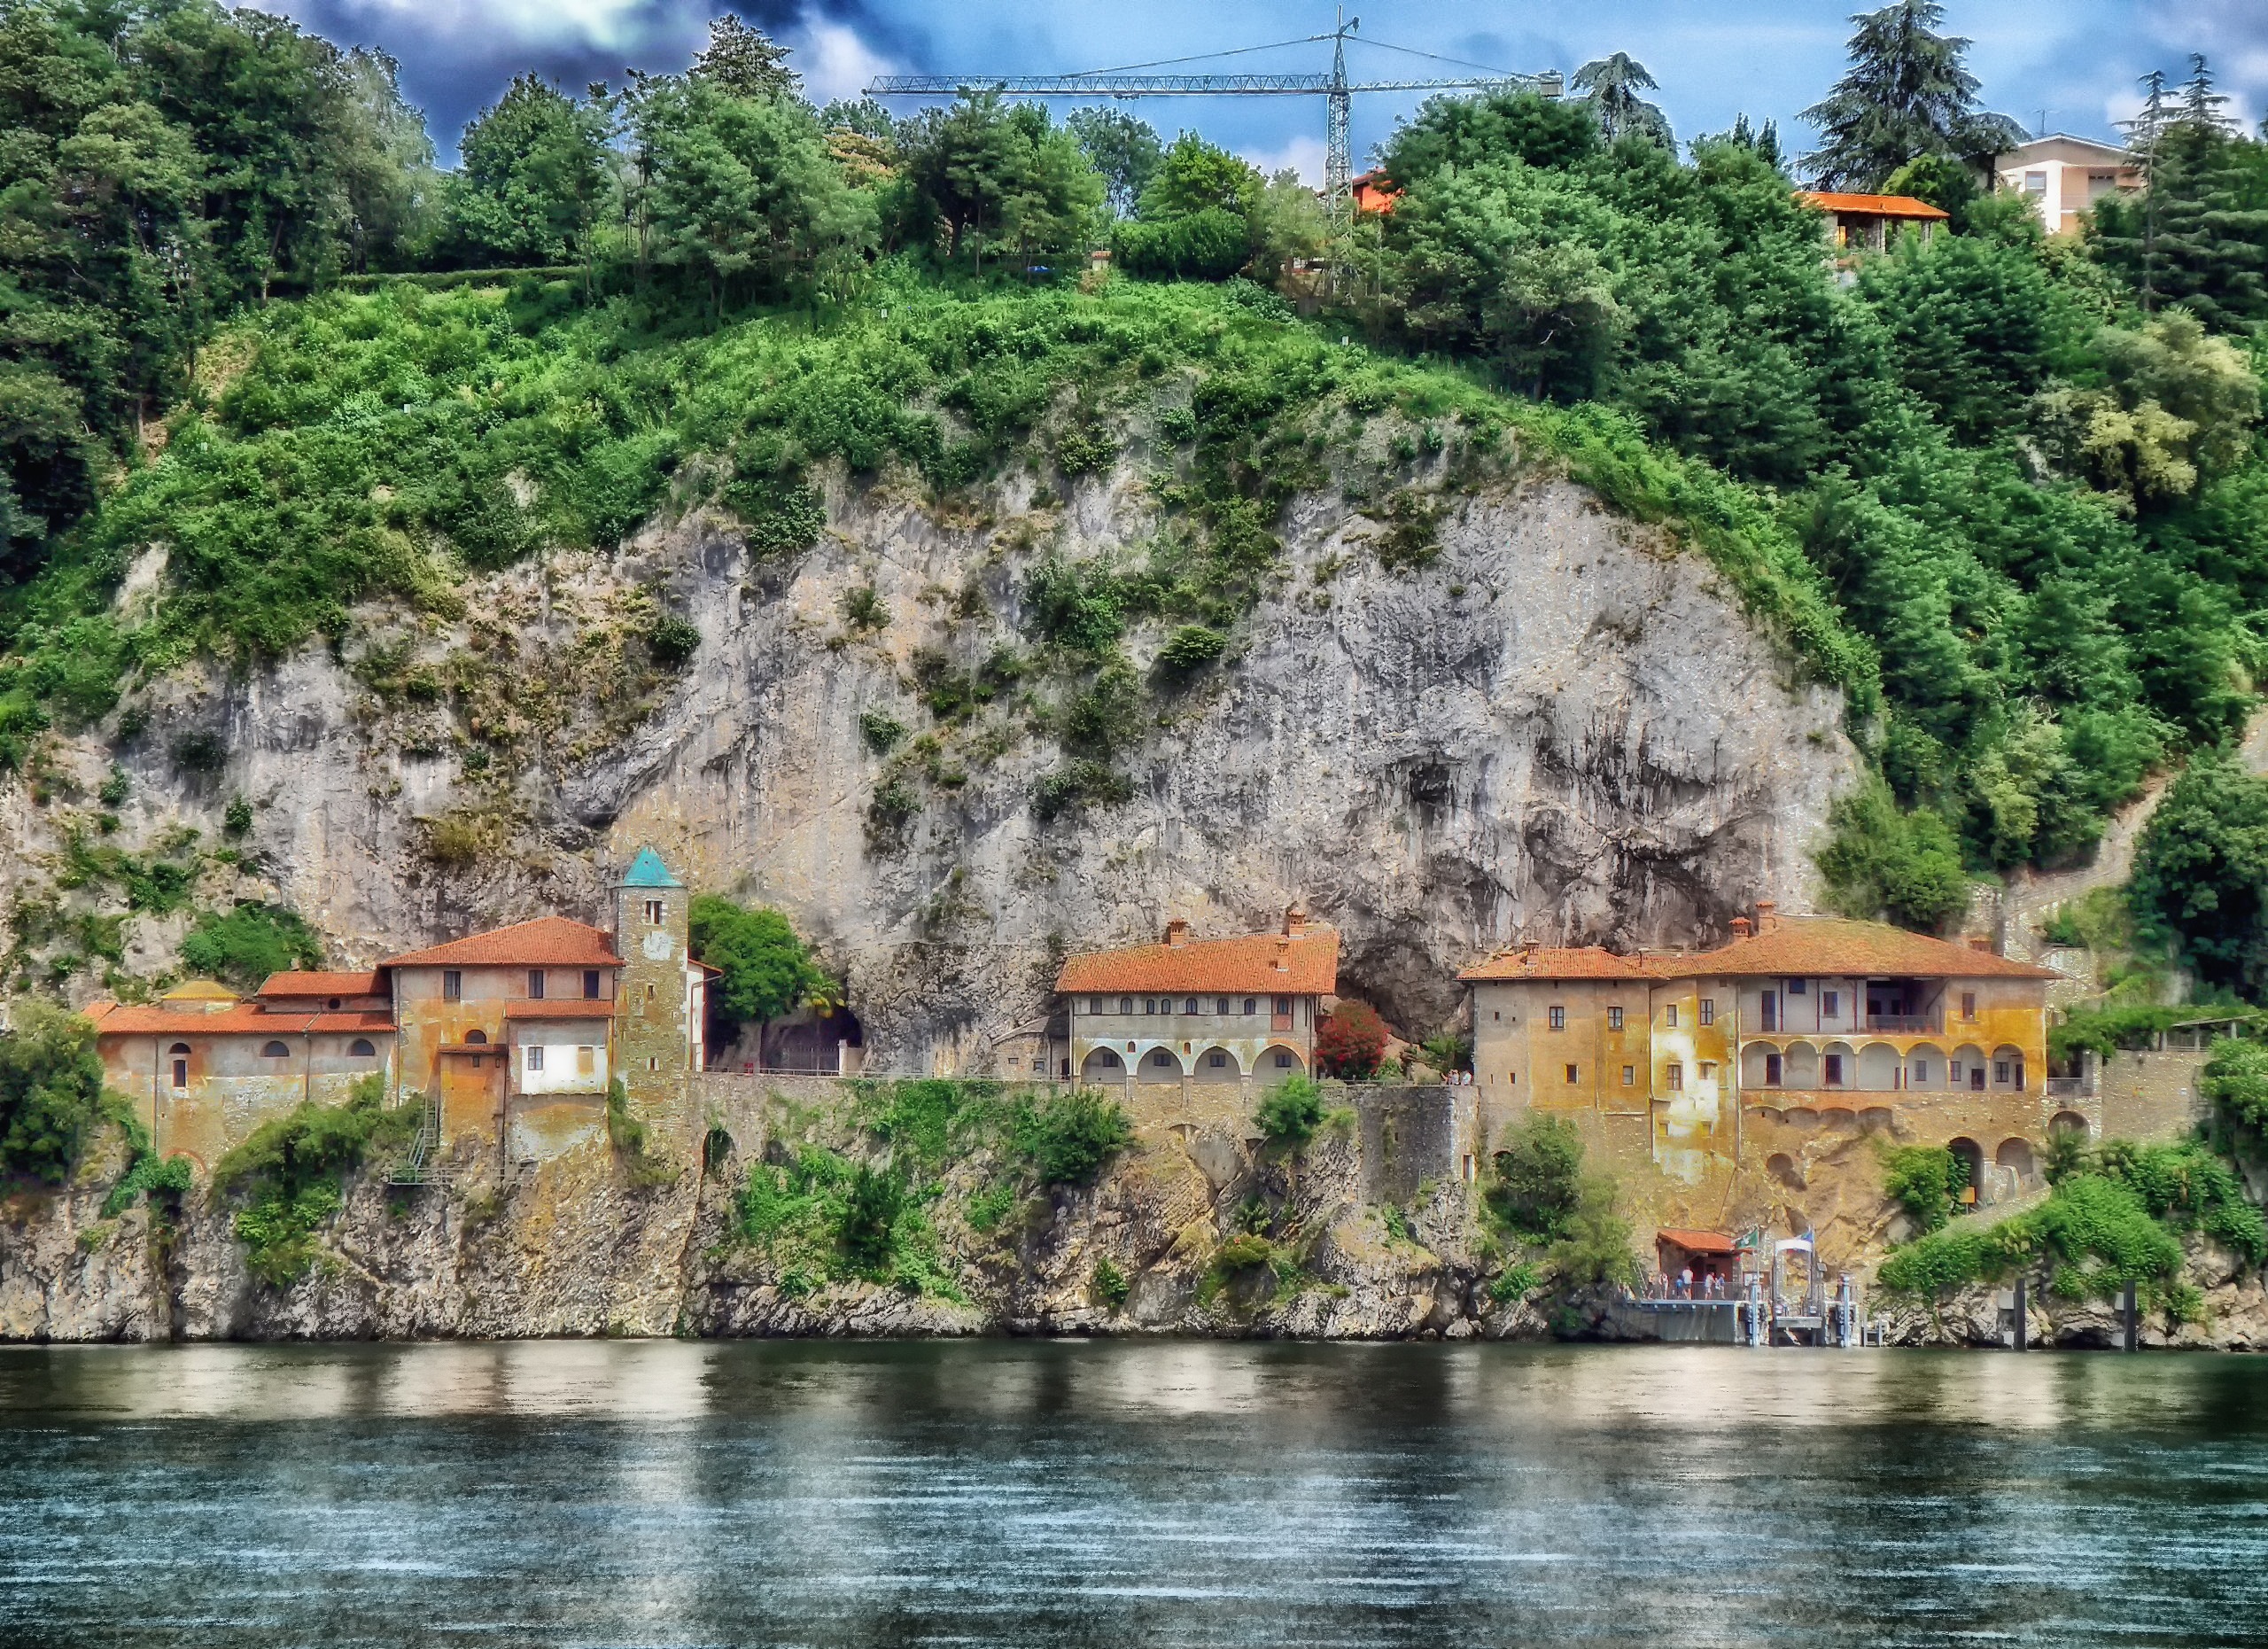
water, architecture, lake, town, building, river, village, landmark, italy, tourism, waterway, outside, hdr, monastery, historical, geological phenomenon, leggiuno, santa caterina del sasso